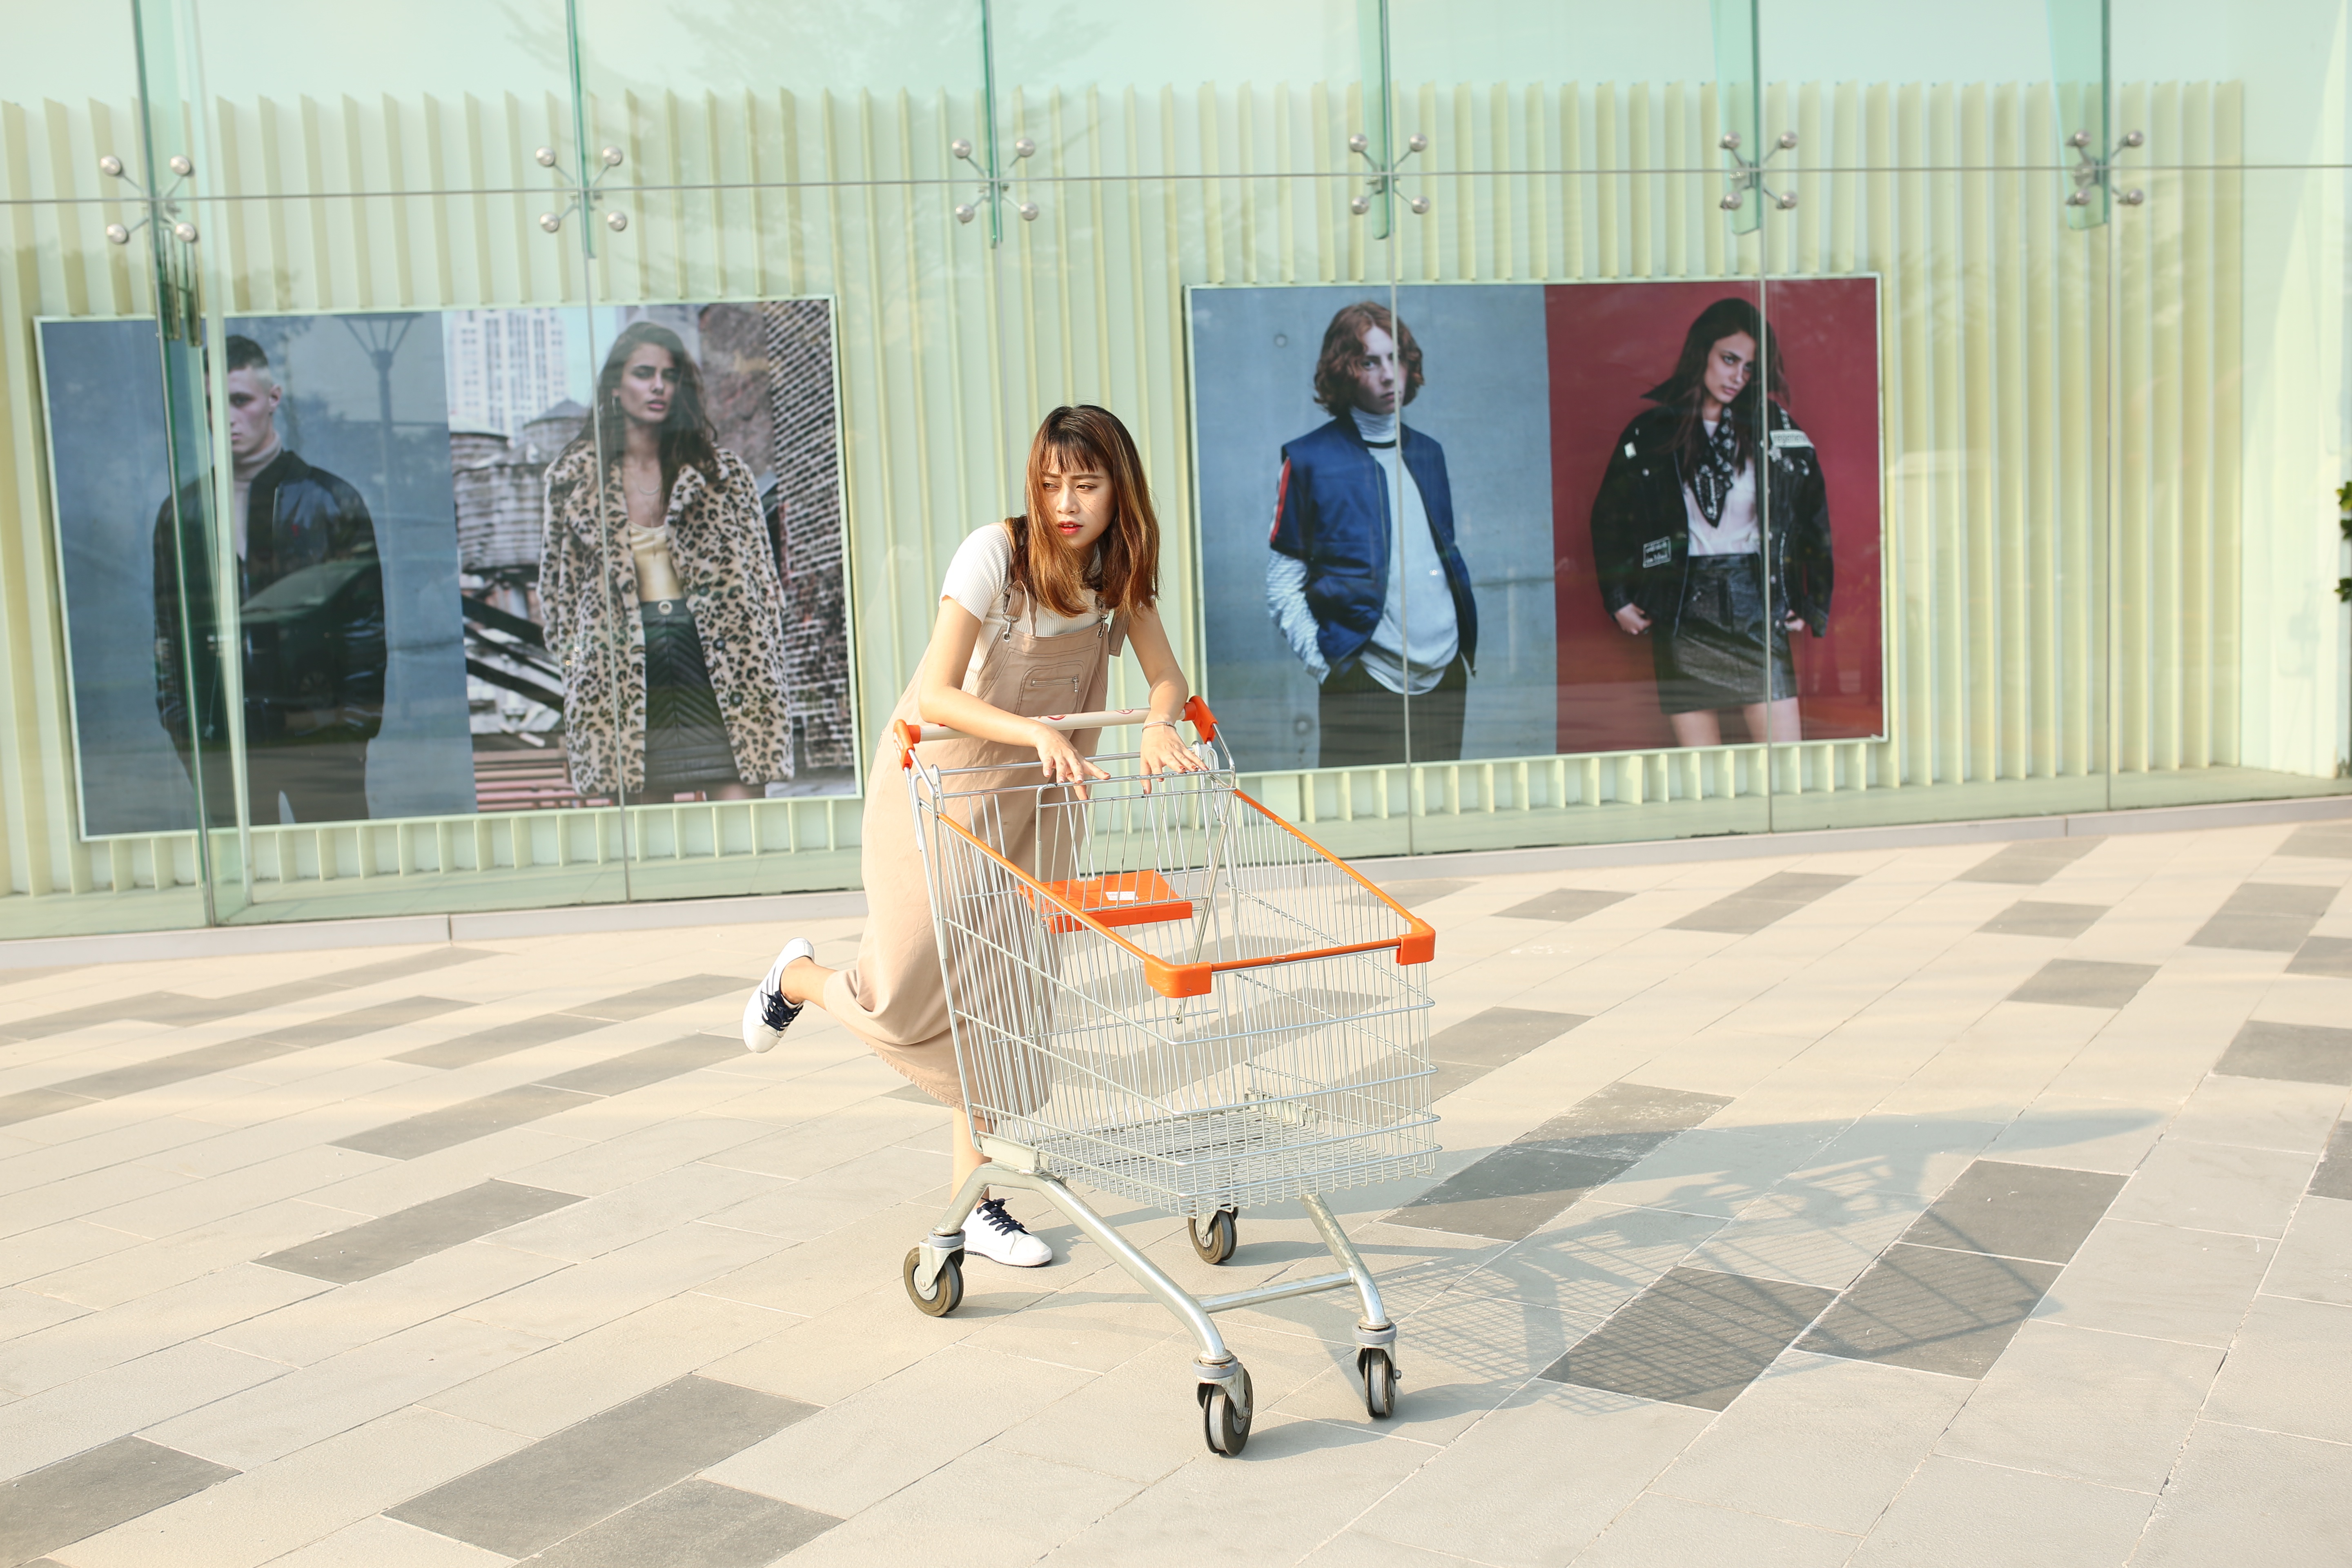
person, people, girl, woman, hair, white, cute, female, portrait, model, young, spring, studio, fashion, clothing, black, lady, lifestyle, modern, caucasian, face, dress, design, women, footwear, sexy, style, body, attractive, elegance, adult, glamour, fashion girl, human positions